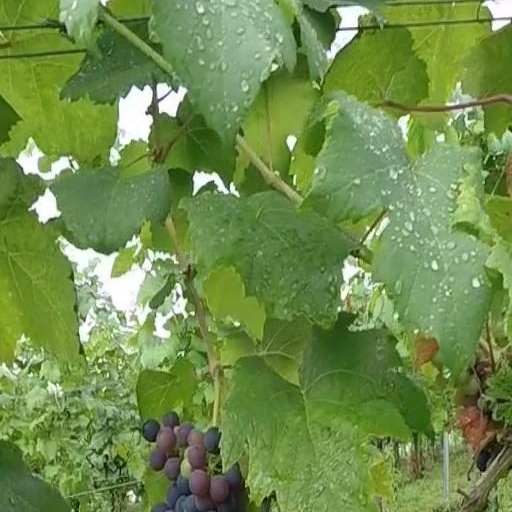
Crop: grape